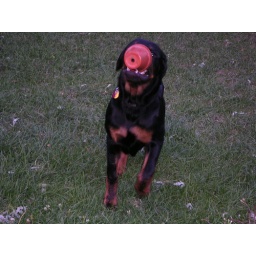
yes, that's a flower pot in his mouth. he likes to flip them into the air off his nose. freak.